Thermal low

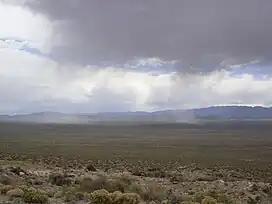
An isolated thunderstorm rolls through Wah Wah Valley, Utah. This type of monsoonal pattern is very common in the late summer of the southwest US.

In deserts, the lack of ground and plant moisture, that would normally provide evaporative cooling, can lead to intense, rapid solar heating of the lower layers of air. The hot air is less dense than surrounding cooler air. That, combined with the rise of the hot air, results in a low pressure area called a thermal low. Over elevated surfaces, heating of the ground exceeds the heating of the surrounding air at the same altitude above sea level, which creates an associated heat low over the terrain, and enhances any thermal lows which would have otherwise existed. During the cold season, (winter), warm water bodies such as the Great Lakes can induce an instability low. Thermal lows which develop near sea level can build in height during the warm season, or summer, to the elevation of the 700 hPa pressure surface, which lies near above sea level. Heat lows normally are stationary and have a weak cyclonic circulation. As they are strongest at the surface and warm near their center, and weaker aloft where the air is more stable, the thermal low is considered warm core. The strongest versions of these features globally are over Arabia, the northern portion of the Indian subcontinent, Arizona, Mexican Plateau, northwest Argentina, southwestern Spain, Australia, and northern Africa. The formation of the heat low over northern Africa leads to a low-level westerly jet stream from June into October.